Marin Leovac

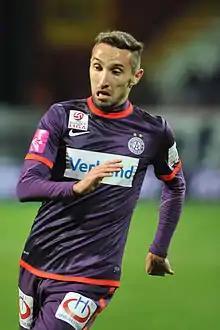
Leovac with Austria Wien in 2013

Marin Leovac (born 7 August 1988) is a Croatian professional footballer who plays as a left back for Lokomotiva.